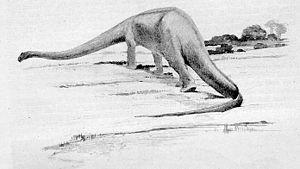
Diplodocus est un genre éteint de très grands dinosaures herbivores sauropodes de la famille des diplodocidés ayant vécu au Jurassique supérieur, il y a environ entre 154 et 152 Ma, en Amérique du Nord où il a été découvert dans la partie moyenne et supérieure de la formation de Morrison dans les États de l'ouest des États-Unis.